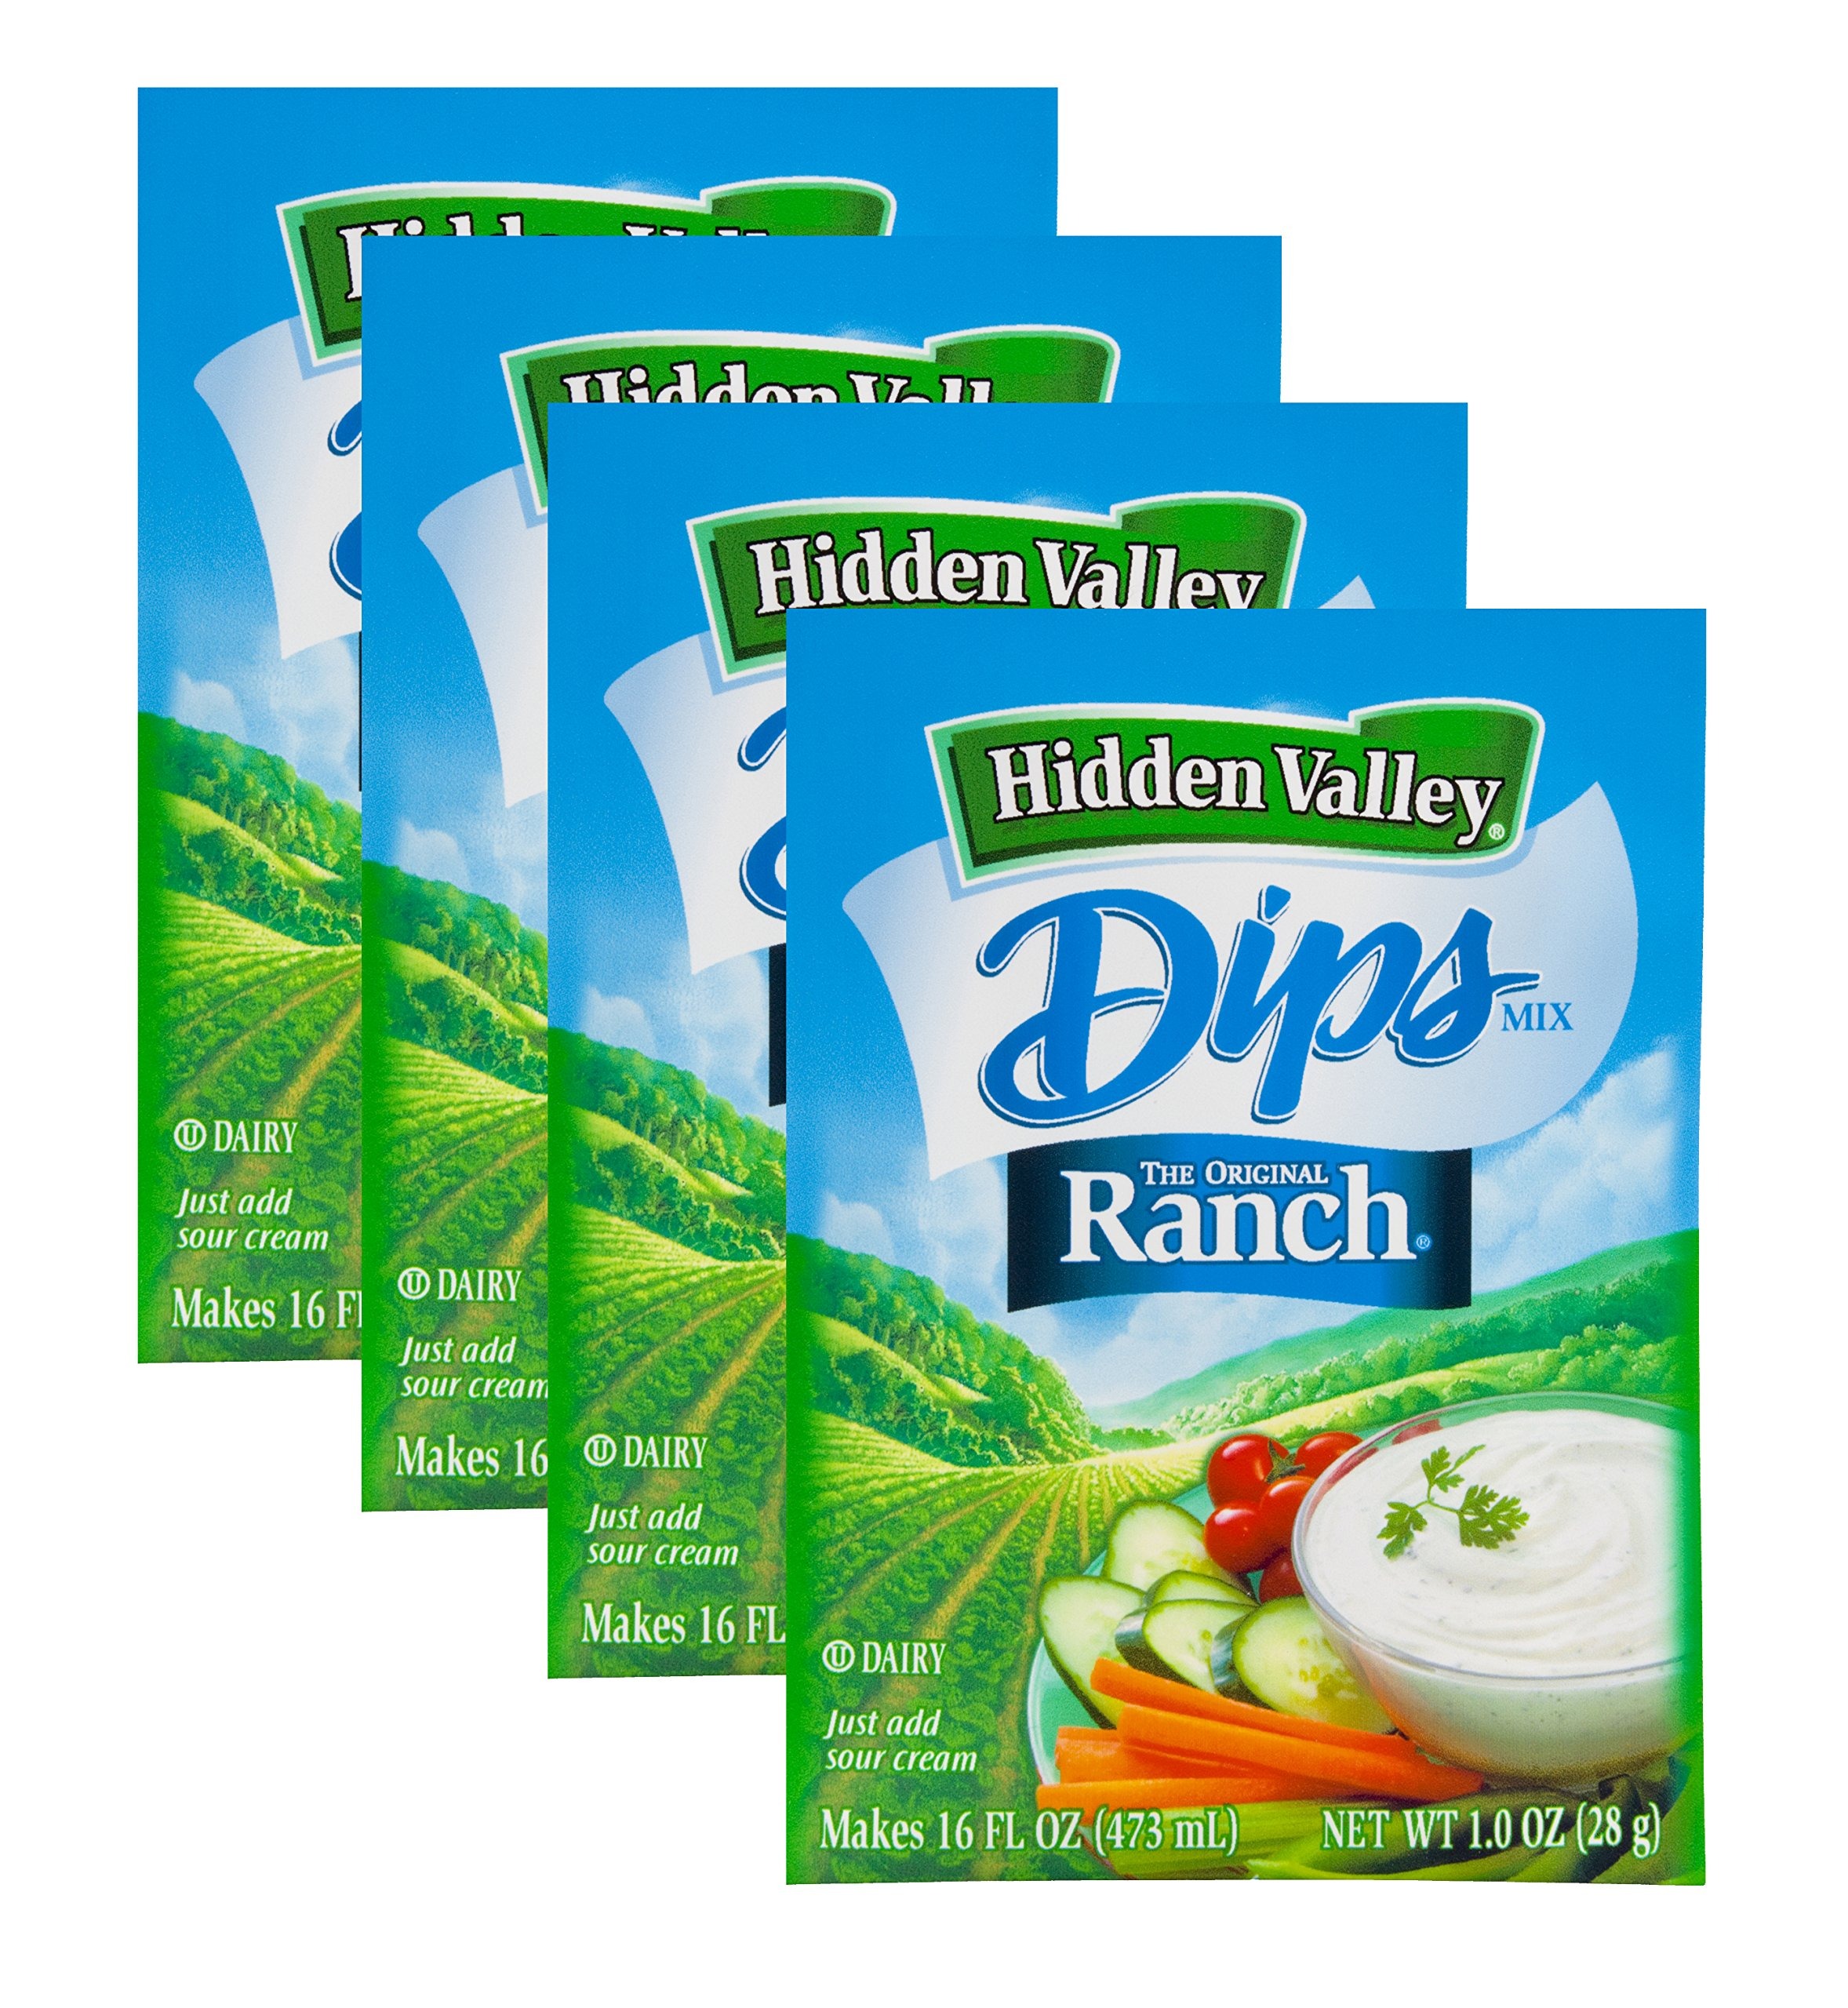
Item Name: Hidden Valley Original Ranch Dips Mix, Eight 1 Ounce Packets (8 Packets Total)
Bullet Point 1: Eight 1 oz pouches of Hidden Valley Original Ranch Dips Mix
Bullet Point 2: Just add 2 cups sour cream for a thick and creamy dip.
Bullet Point 3: For a tasty snack, serve with veggies, crackers or pretzels.
Bullet Point 4: Unique blend of herbs and spices enhances a variety of foods.
Product Description: For a mouthwatering dip with the classic taste of ranch, simply stir the dry ingredients of this Hidden Valley Original Ranch Dips Mix packet into sour cream. Its the perfect dip for easy appetizers, veggie platters and snacks, like cut vegetables, crackers or pretzels. For a quick appetizer, stir chopped baby spinach, radishes and scallions into the sour cream and dip mix, and serve in a hollowed out round of French bread. You can also sprinkle this gluten-free dip mix over hot buttered popcorn for a perfect party food. Get a great value with this convenient pack of four, 1-ounce packets. Make everything taste better with Hidden Valley. Just add sour cream. Mix contents of this packet with a 16-ounce tub of sour cream. To thicken and enhance flavor, refrigerate for one hour before serving. Makes 2 cups. For less fat and fewer calories, use low-fat or fat-free sour cream.
Value: 8.0
Unit: Ounce

Price: 2.59